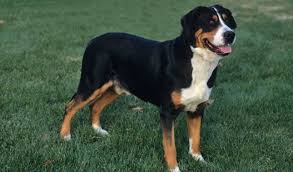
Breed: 237-n000086-Greater_Swiss_Mountain_dog